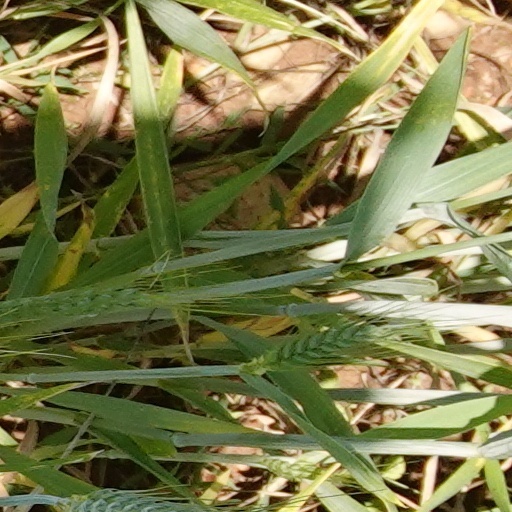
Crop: wheat